Radar display

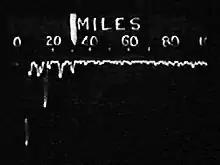
Chain Home is the canonical A-scope system. This image shows several target "blips" at ranges between 15 and 30 miles from the station. The large blip on the far left is the leftover signal from the radar's own transmitter; targets in this area could not be seen. The signal is inverted to make measurement simpler.

The original radar display, the A-scope or A-display, shows only the range, not the direction, to targets. These are sometimes referred to as R-scopes for "range scope". A-scopes were used on the earliest radar systems during World War II, notably the seminal Chain Home (CH) system.